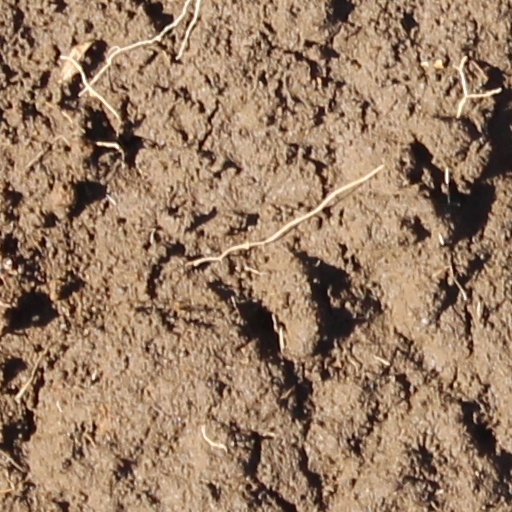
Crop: wheat